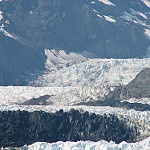
Scene: Outdoor